Australian Air Corps

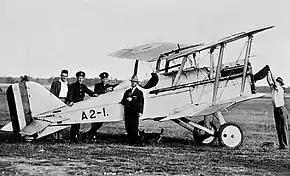
Side view of single-engined biplane surrounded by five men

The AAC's initial complement of aircraft included twenty Avro 504K trainers and twelve Sopwith Pup fighters that had been delivered to CFS in 1919, as well as a Royal Aircraft Factory B.E.2 and F.E.2, and a Bristol Scout. Seven of the 504Ks and one of the Pups were written off during the AAC's existence, leaving thirteen and eleven on strength, respectively. The B.E.2 had been piloted by Wrigley and Arthur Murphy in 1919 on the first flight from Melbourne to Darwin, and was allotted to what became the Australian War Memorial in August 1920; the F.E.2 was sold in November 1920, while the Scout remained on strength and was still being flown by the Royal Australian Air Force (RAAF) in 1923. In February 1920, the Vickers Vimy bomber recently piloted by Ross and Keith Smith on the first flight from England to Australia was flown to Point Cook, where it joined the strength of the AAC.